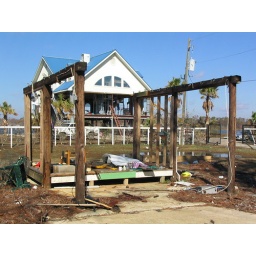
What's left of the camp (foreground). Flood water was up to area where wall remains on building in background.